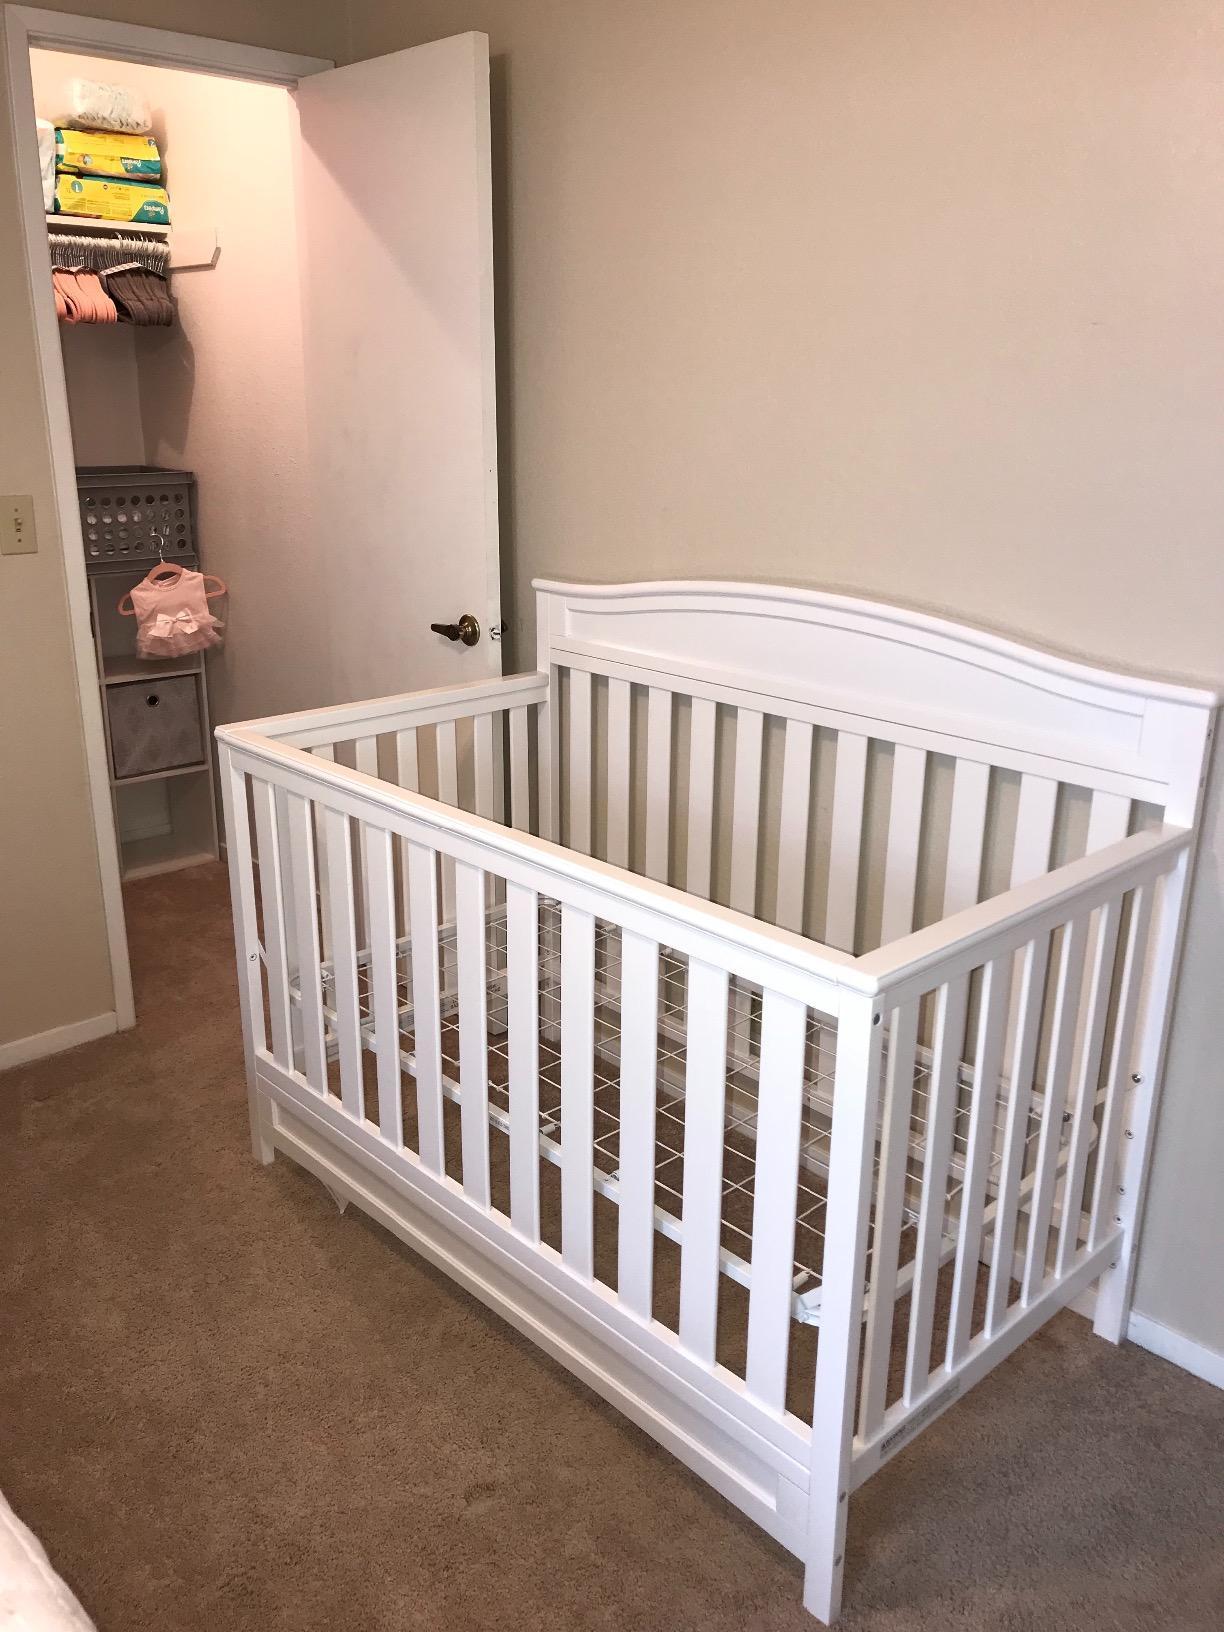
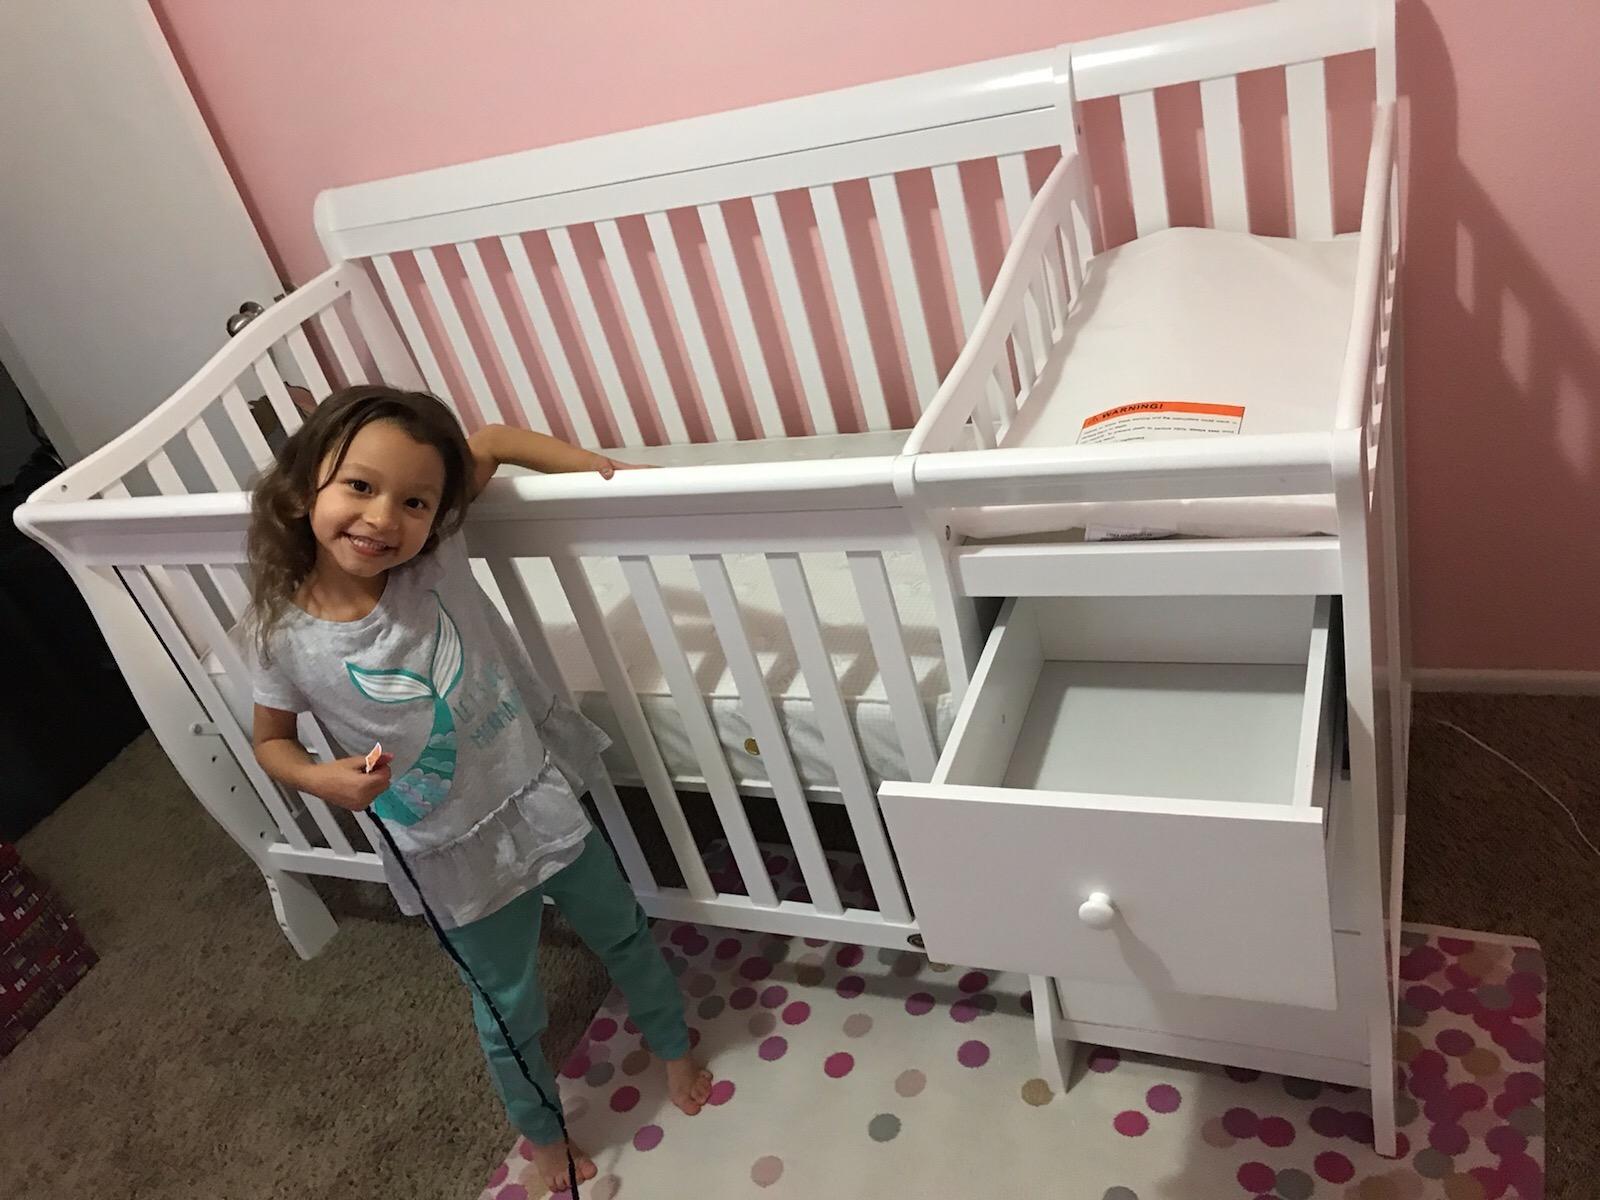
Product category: products_crib
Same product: no